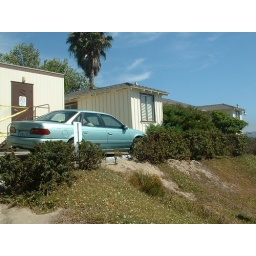
The building in front of the car used to be the kindergarten room.